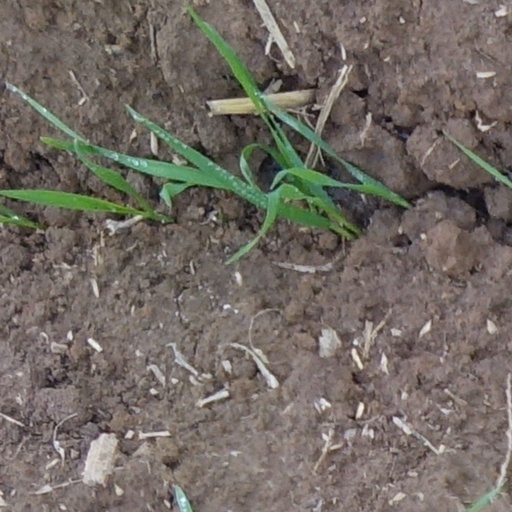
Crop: wheat